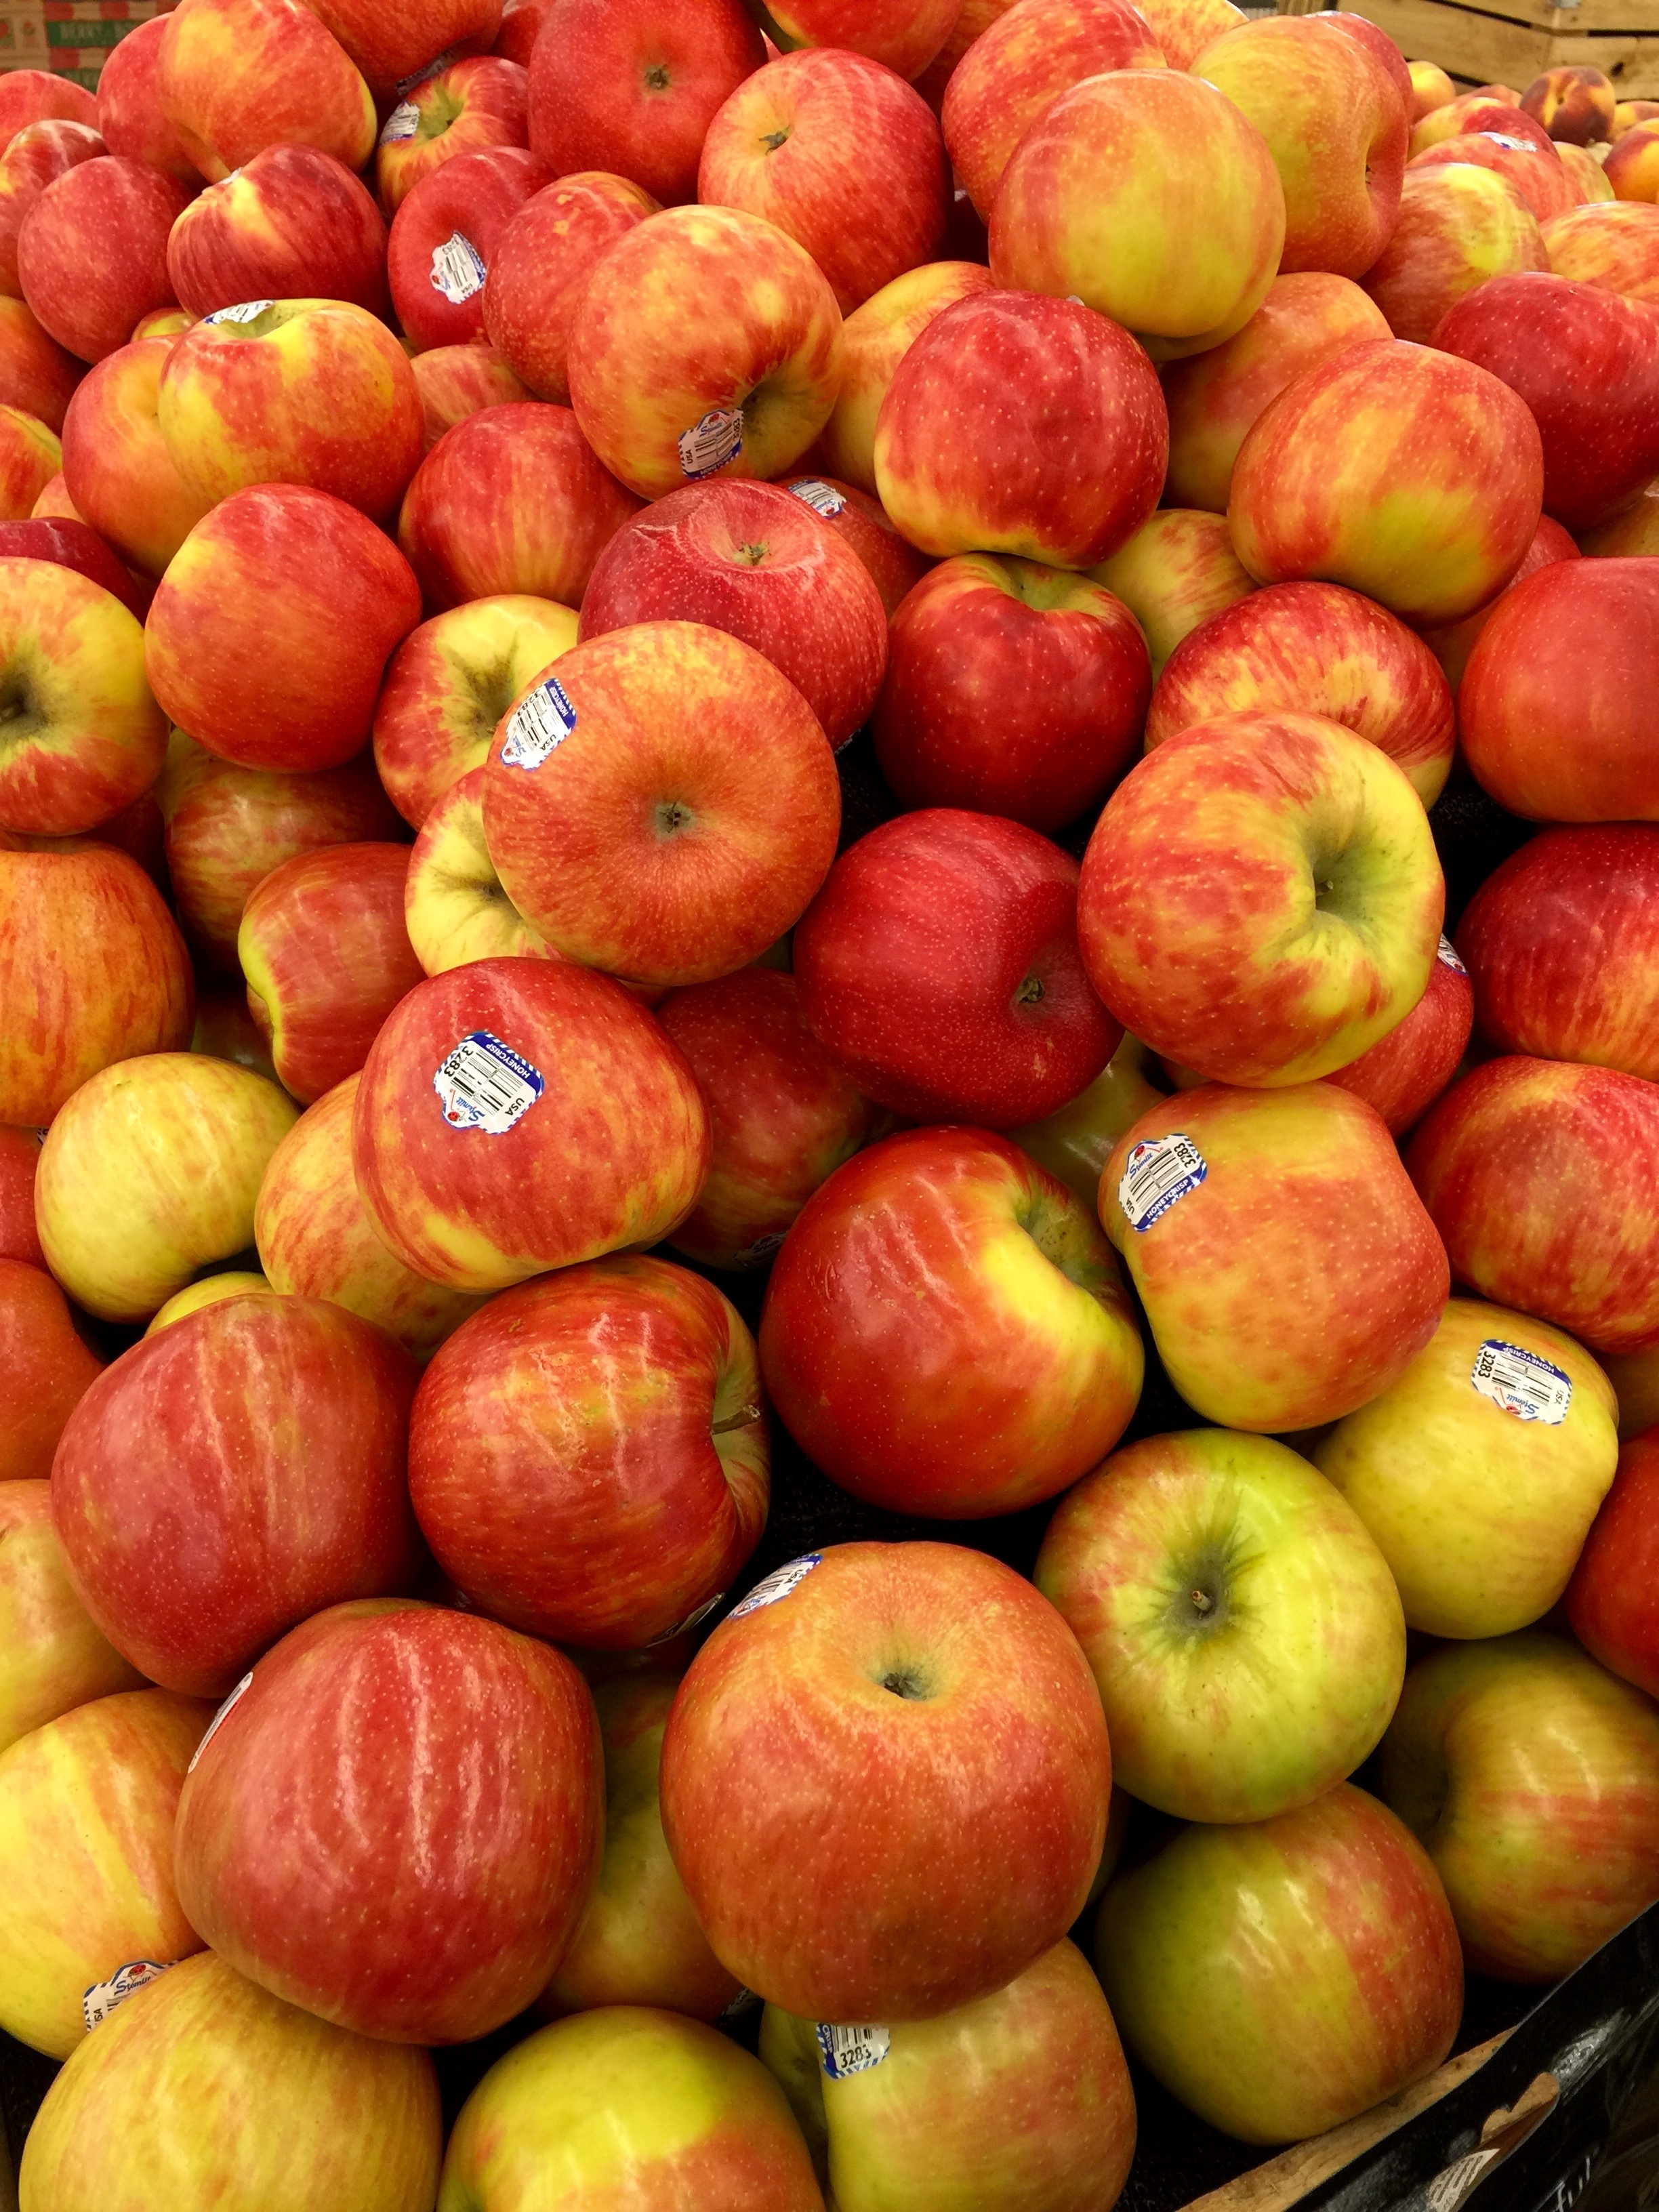
apple, plant, fruit, food, produce, healthy, flowering plant, rose family, nectarine, land plant